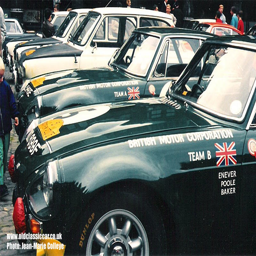
side view of both cars